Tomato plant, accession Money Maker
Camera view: bottom (45 deg); turntable rotation: 240 degrees
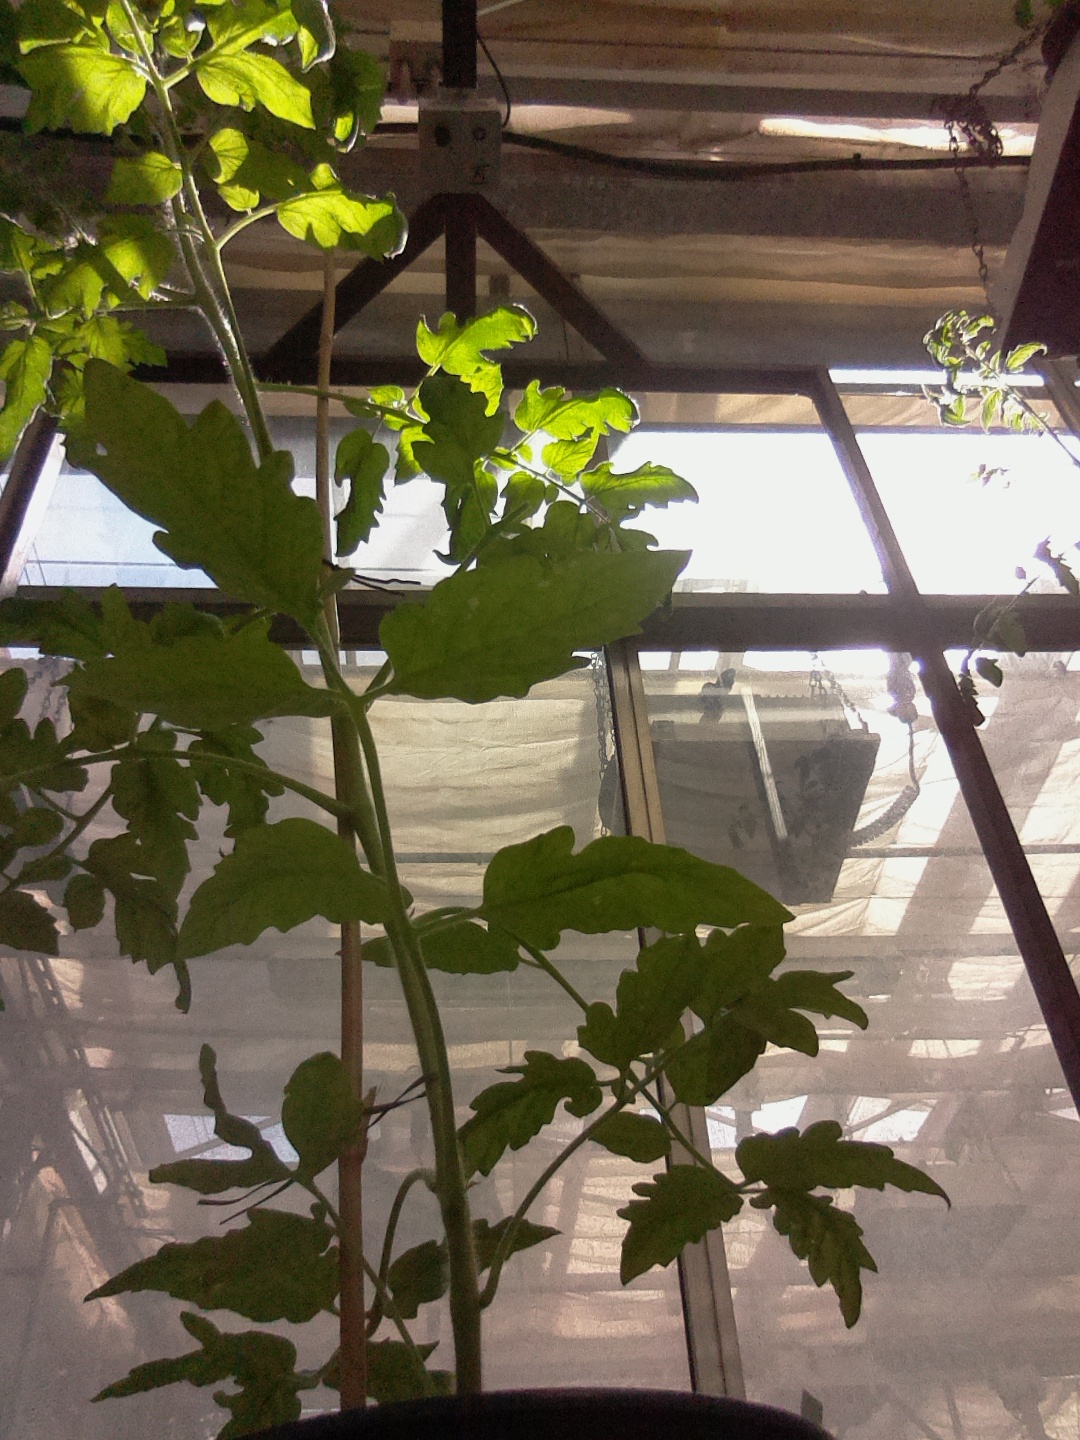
BBCH growth stage 60: First flowers open